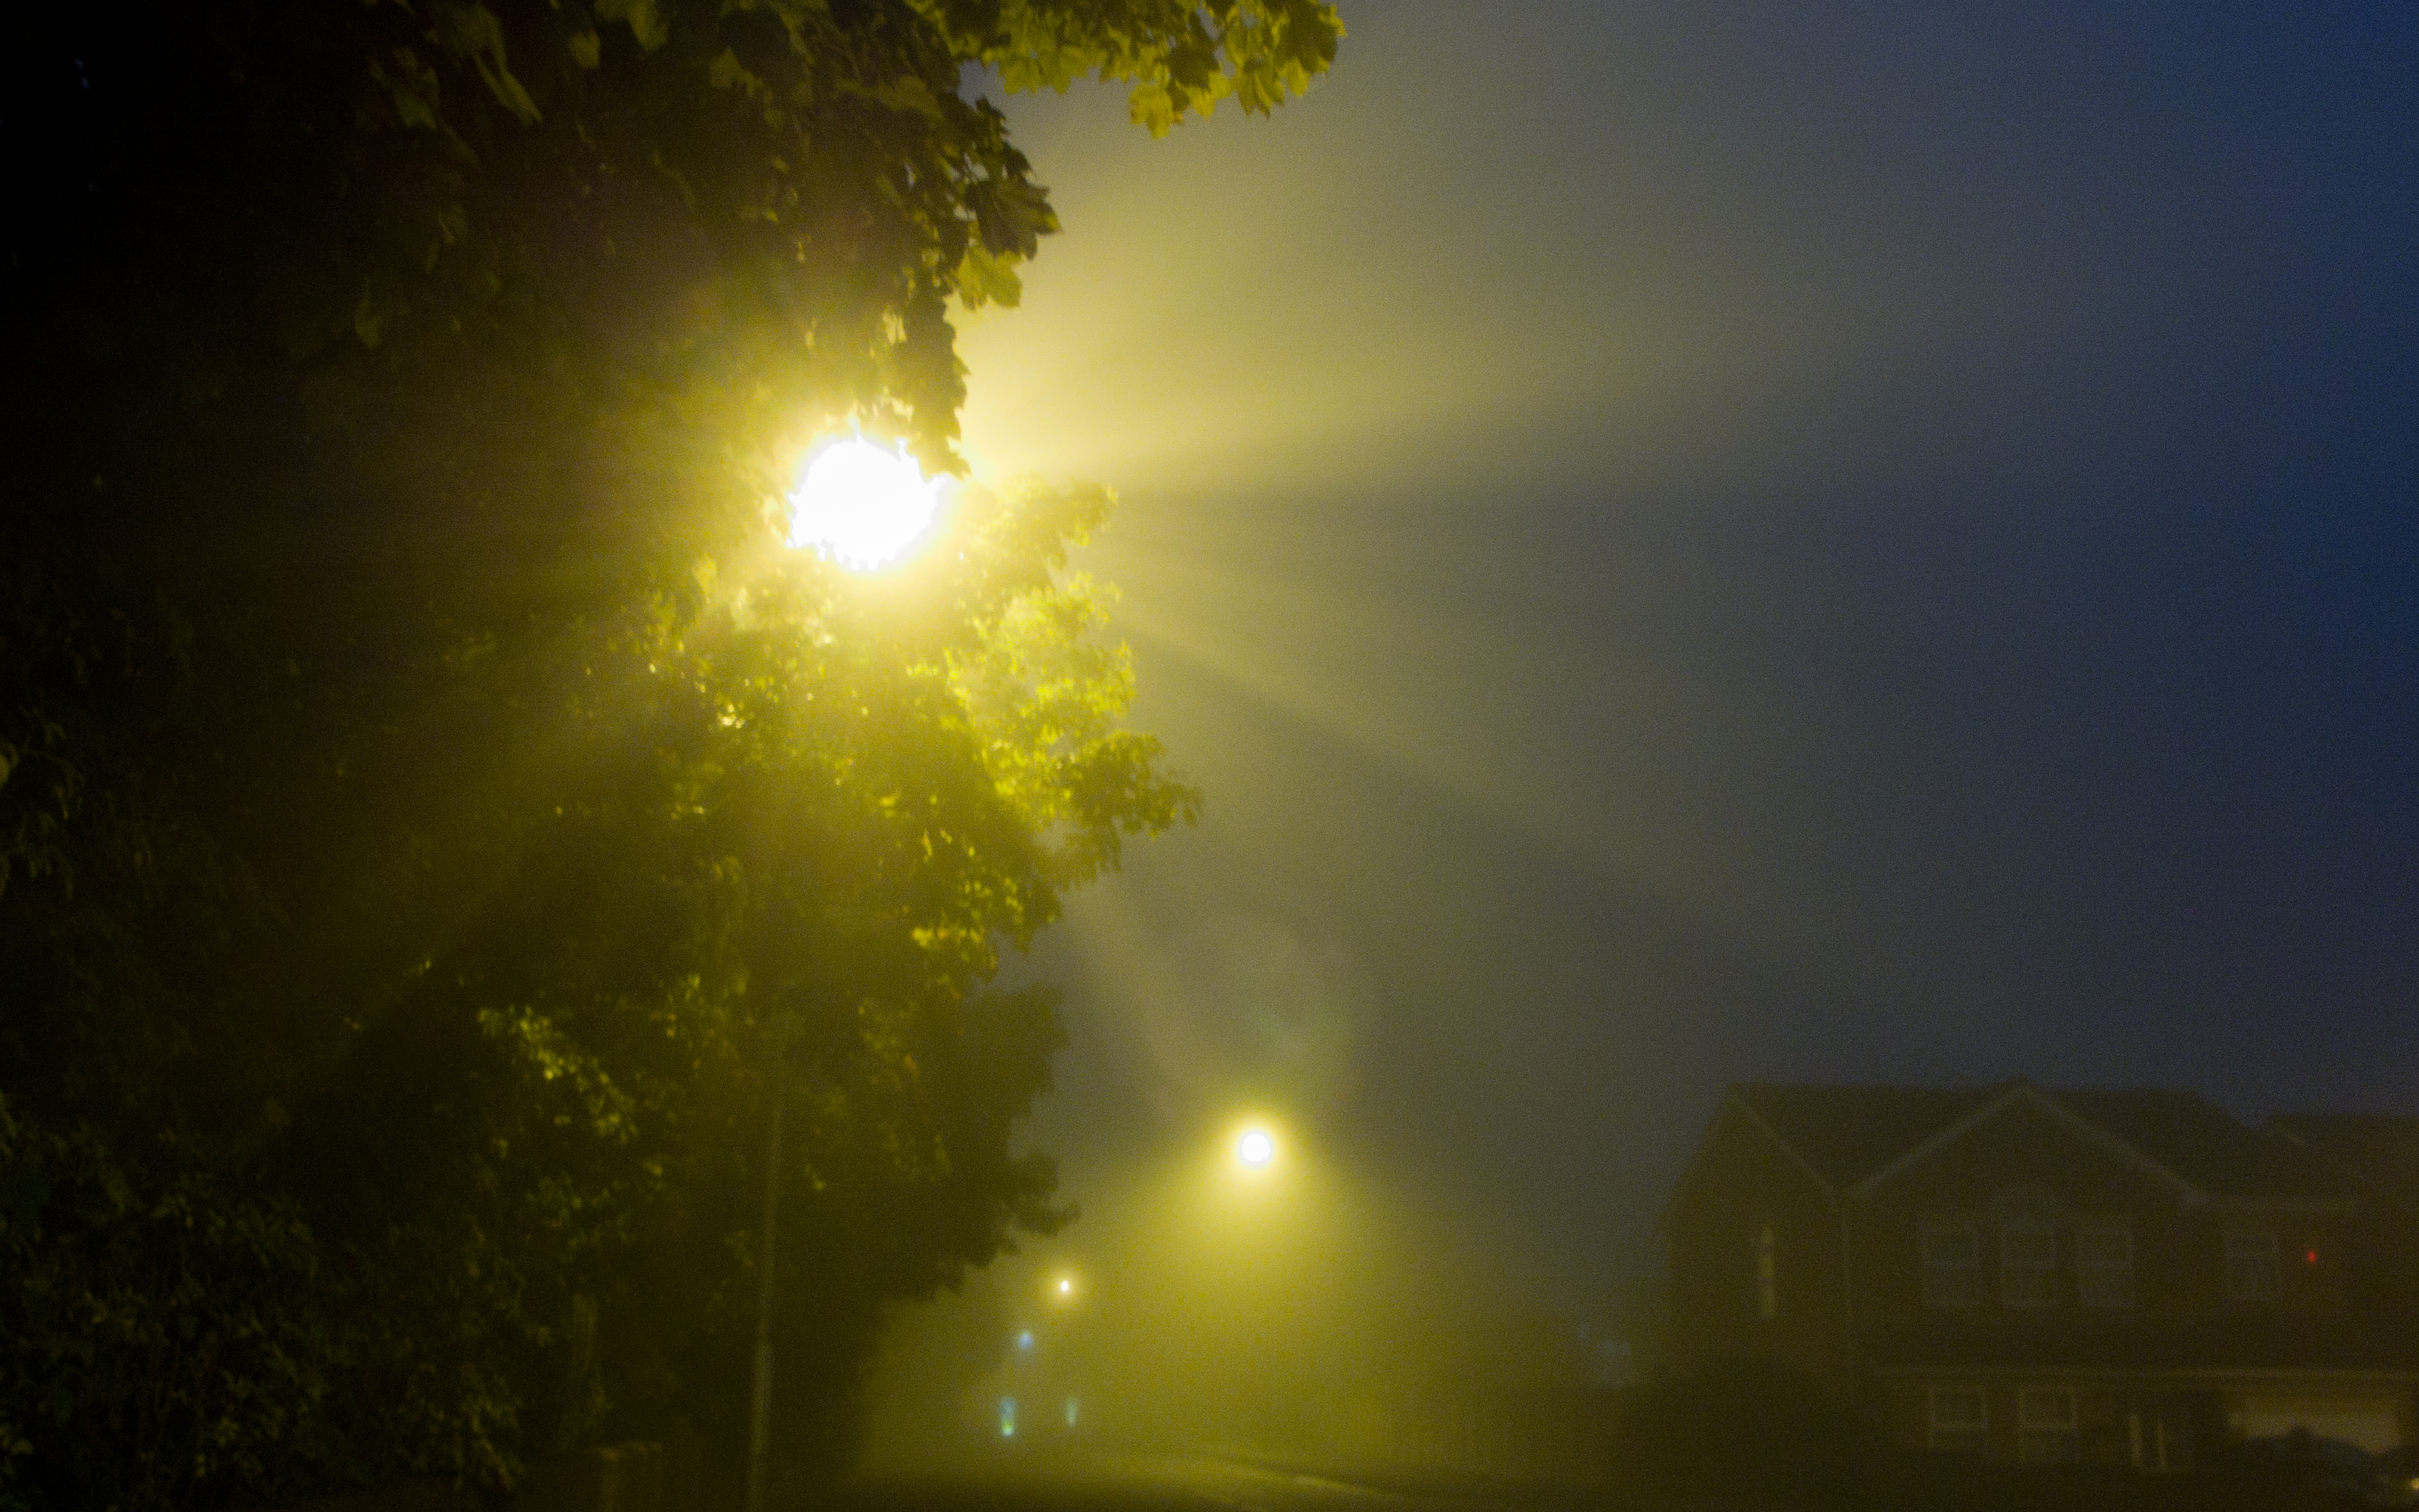
work, light, sky, sun, fog, sunrise, road, mist, night, sunlight, morning, dawn, atmosphere, travel, dark, commute, evening, reflection, weather, darkness, yellow, streetlight, lens flare, trees, uk, ricoh, united, kingdom, wakefield, compact, early, handheld, astronomical object, atmospheric phenomenon